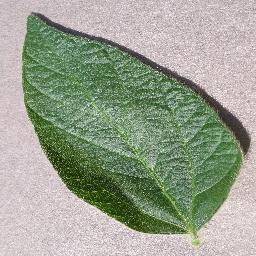
Label: Soybean___healthy